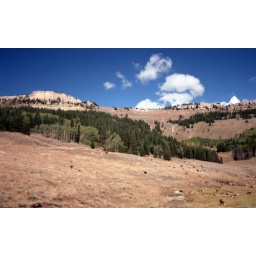
View from the van while driving across Wyoming.Photographs from our 1990 cross-country road trip in a borrowed Ford Econoline van.